Mack (naval architecture)

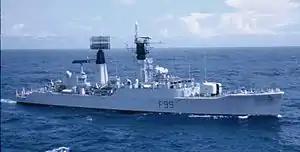
(1959)

The French Navy ("Marine Nationale") used a combined exhaust stack and rear director mast on the "Richelieu"-class battleships in the late 1930s. The Royal Navy used this design feature on the 1944 Weapon-class destroyers and the subsequent "Daring"-class destroyers, and in the diesel-engined Type 41 "Cat" class and Type 61 "Cathedral" class frigates of the 1950s. It provided unbalanced and unattractive designs, which led to a reversion to separate masts and funnels in subsequent RN vessels.